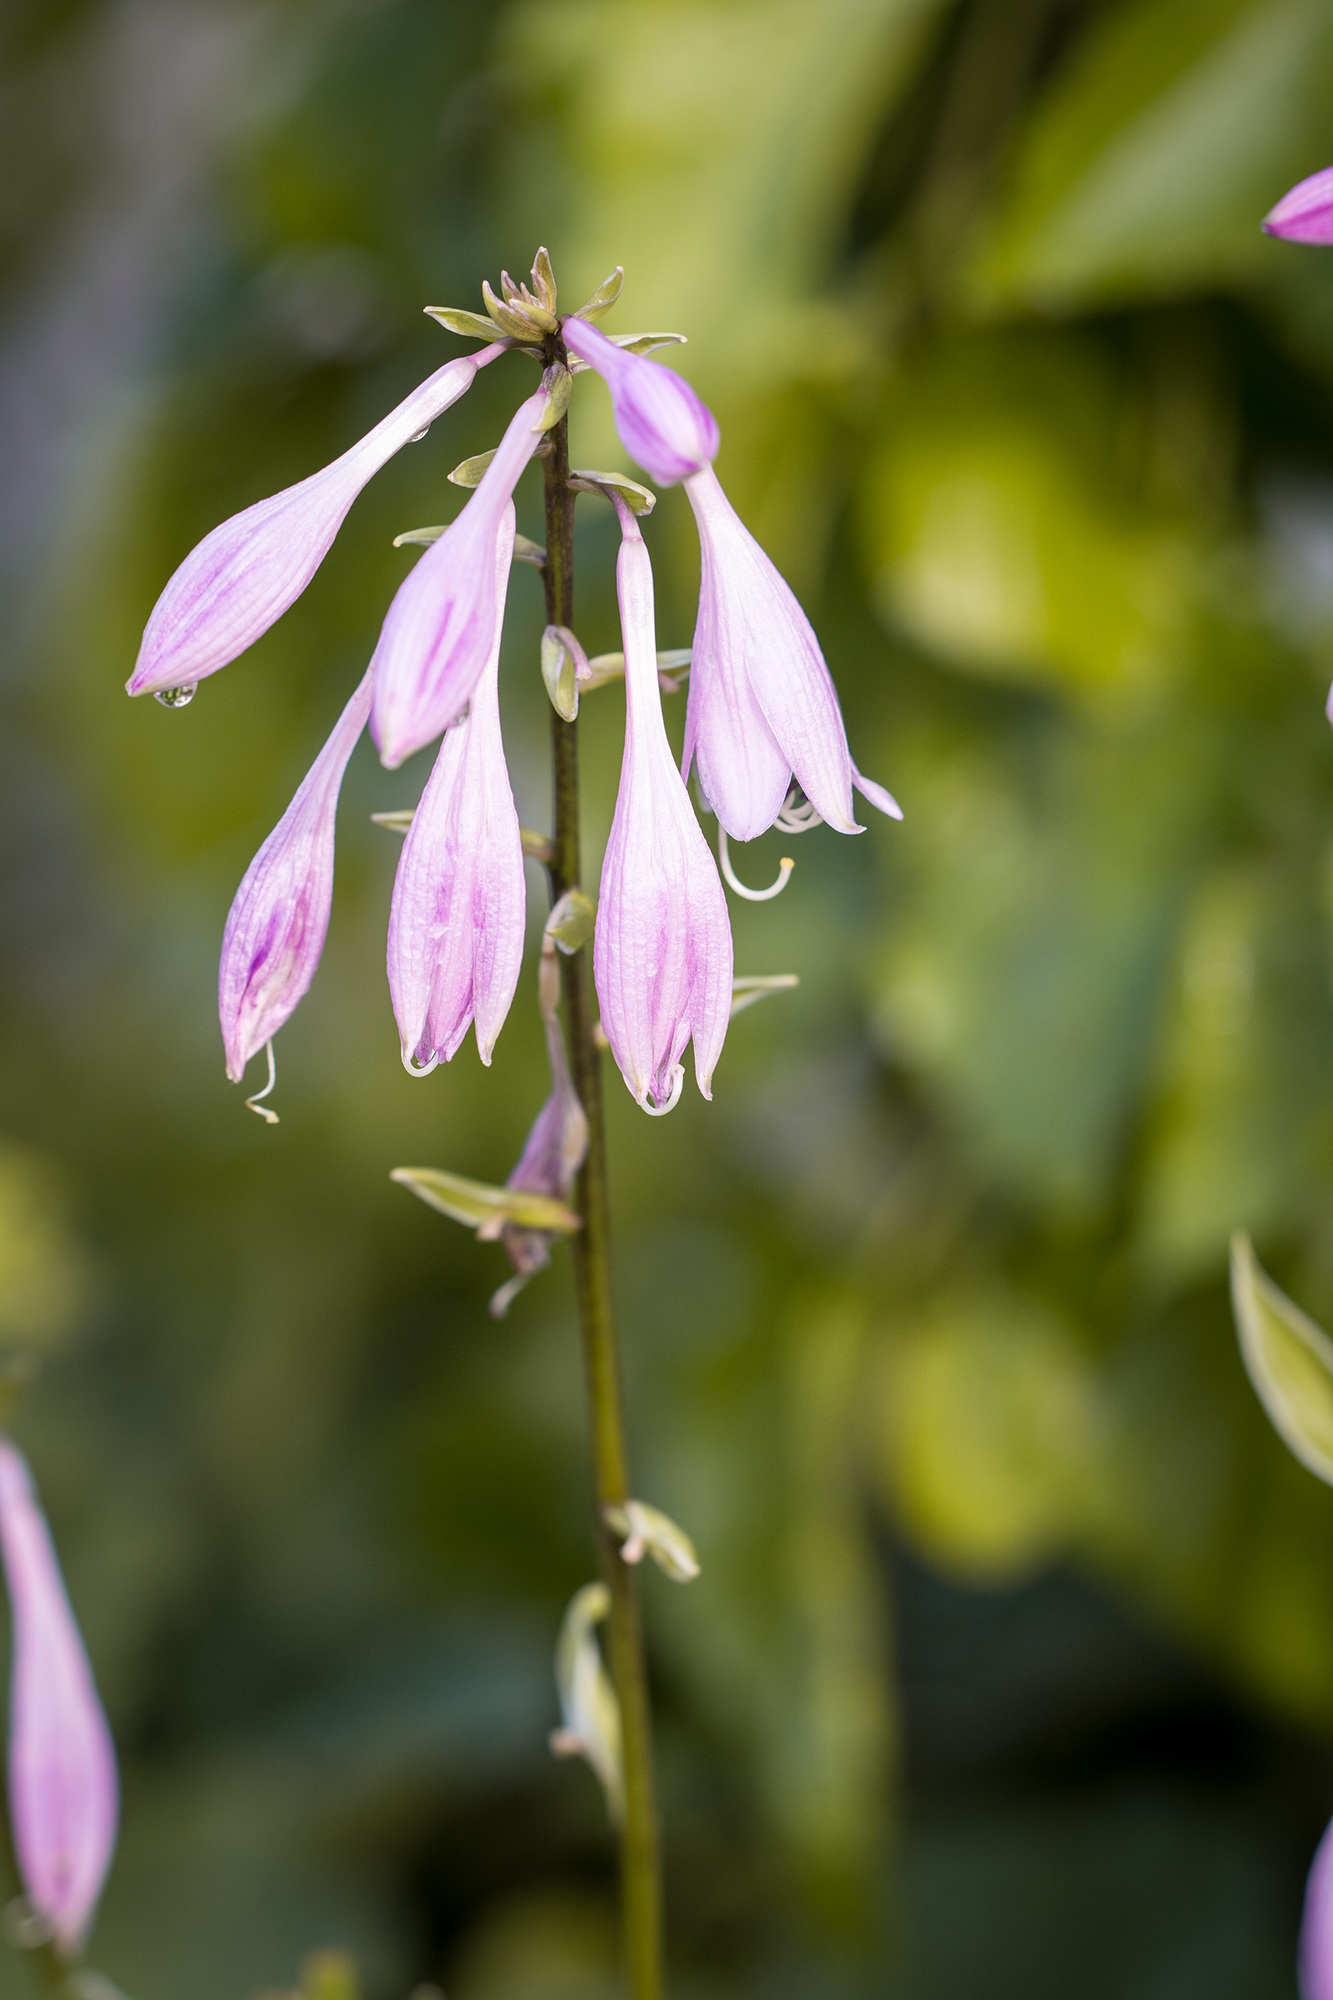
nature, blossom, plant, leaf, flower, petal, bloom, summer, green, botany, garden, close, flora, wildflower, close up, shrub, hosta, macro photography, ornamental plant, garden plant, in the garden, flowering plant, pink and white, plantain lily, sweetheart lily, agavengew chs, asparagus like, leaves stock, leaf foliage plant, plant stem, land plant, fawn lily